Robert M. Wachter

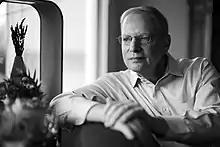
Wachter at his home in 2021

During the COVID-19 pandemic, Wachter gained attention for his posts on Twitter. His tweets on COVID-19 were viewed over 300 million times by more than 250,000 followers and served, for some, as a trusted source of information on the clinical, public health, and policy issues surrounding the pandemic.